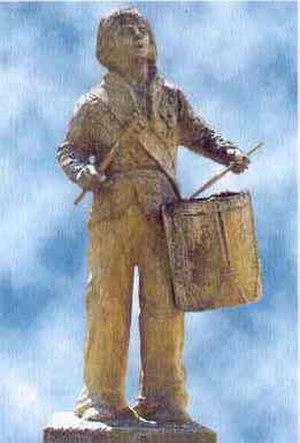
Statue de Pierre Bayle à Tourreilles (Aude)
Pierre Bayle, né le 2 février 1783 à Tourreilles et tombé au champ d’honneur le 1ᵉʳ novembre 1794 à Biure, près de Figueras, en Espagne, à l'âge de onze ans, engagé volontaire comme tambour dans l’armée de la République, est le plus jeune militaire mort pour la France depuis l'instauration de la République.